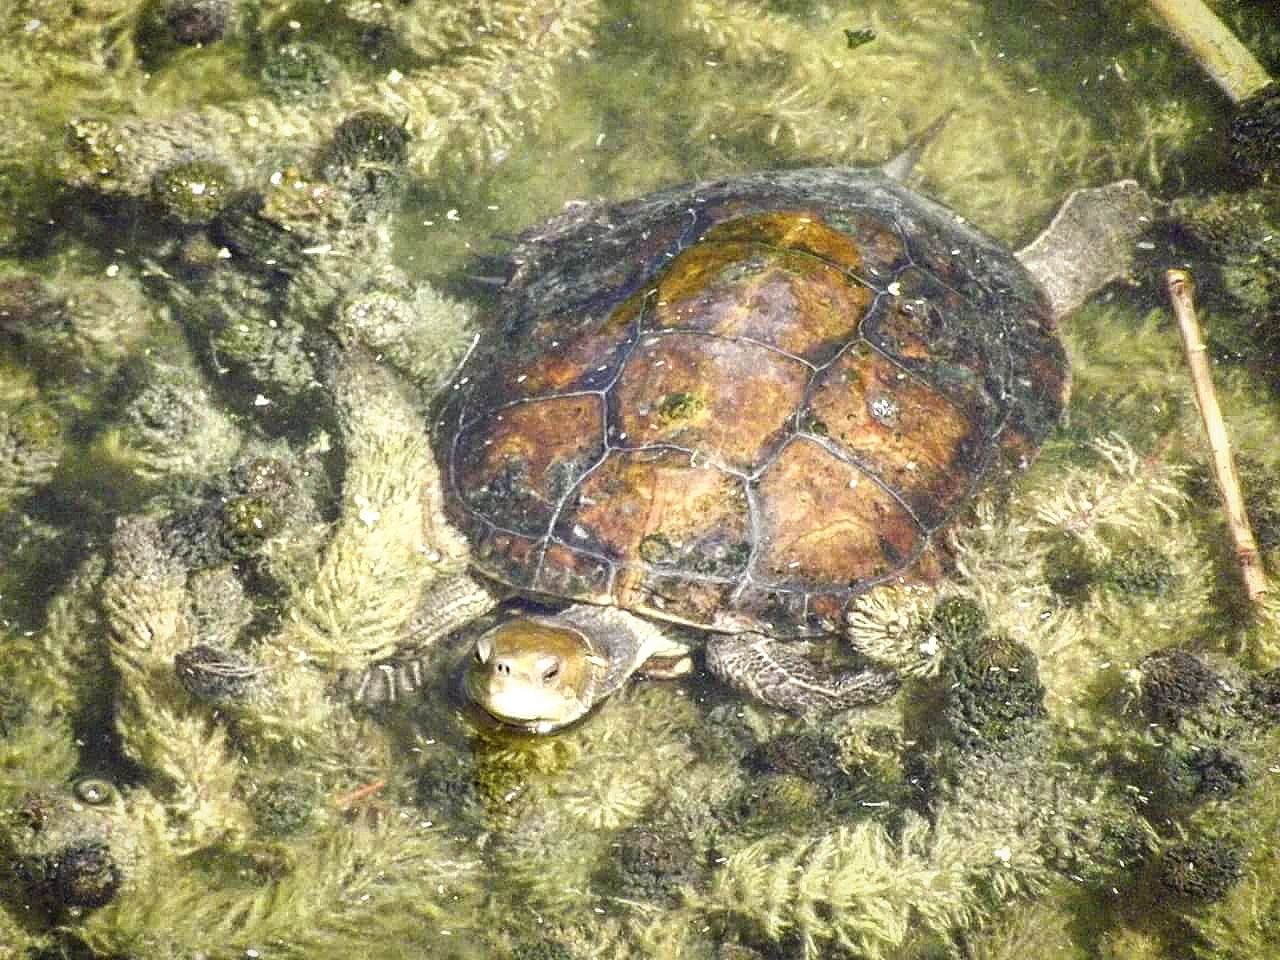
sea turtle
The photo shows a turtle submerged in water, surrounded by aquatic plants and algae. The turtle's shell is brown and slightly rough, and its face appears lighter and its eyes are dark, as if it is looking directly into the camera. The photo appears to be of a pond or other clear, freshwater body of water, with varying shades of green caused by the underwater plants.
The scene captures a freshwater environment, showing a turtle in the water surrounded by dense aquatic plants. The turtle's colors blend with the green of the algae. Sunlight filters through the water, brightening the scene. The turtle's face faces the camera, and its small eyes reflect the light. The image is a wildlife/nature photograph, falling under the genre of documentary and environmental photography.
Labels: Animal, Reptile, Sea Life, Turtle, Tortoise, Box Turtle, Sea Turtle